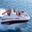
Label: ship